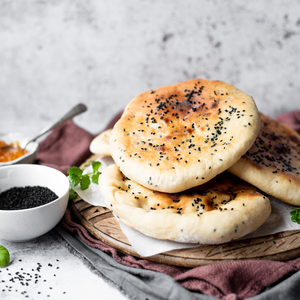
Dish: naan